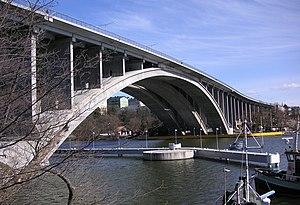
Paul Gunnar Hedqvist est un architecte suédois dont l'œuvre s'est essentiellement inscrite dans le mouvement fonctionnaliste.
Le pont de Traneberg est un pont situé au centre de Stockholm qui a été inauguré le 31 juillet 1934. Il relie l'île de Kungsholmen au quartier de Traneberg en direction des banlieues ouest et nord-ouest de la capitale suédoise. Il permet la circulation des piétons, des bicyclettes, des véhicules à moteur et des rames de la ligne verte du métro de Stockholm.
Cette liste de ponts de Suède a pour vocation de présenter une liste de ponts remarquables de Suède, tant par leurs caractéristiques dimensionnelles, que par leur intérêt architectural ou historique.